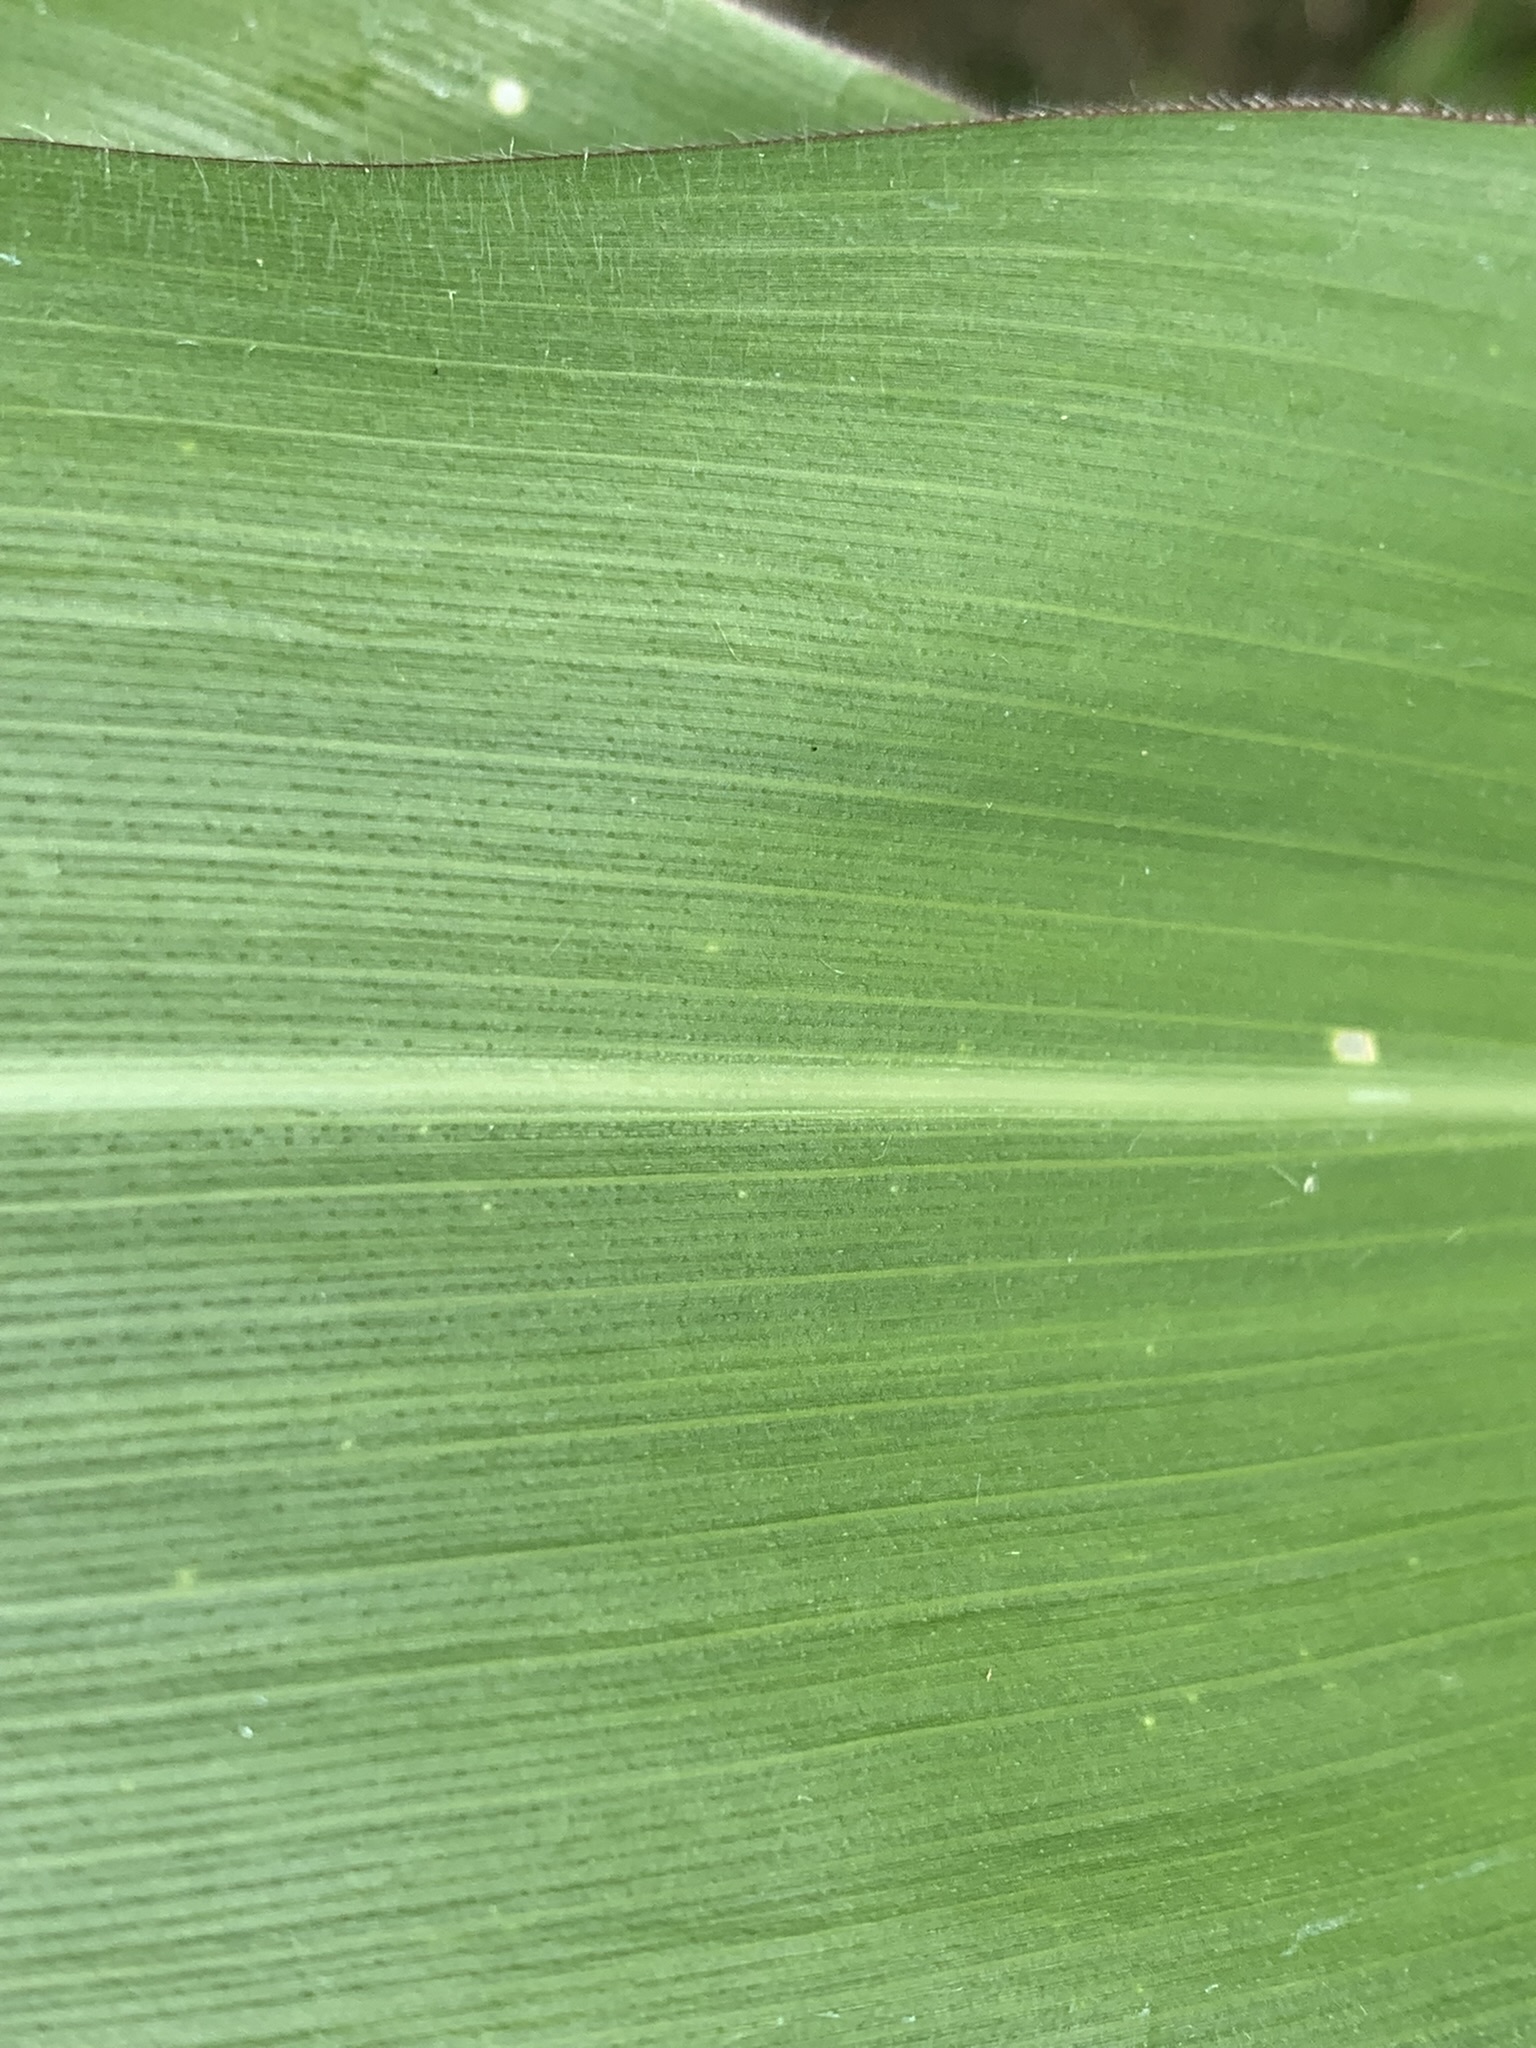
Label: Healthy